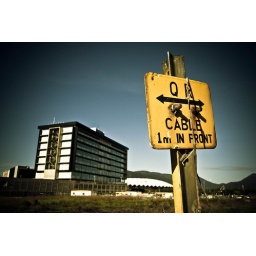
With the Department of Transport building in the background, a Queensland Rail sign completes a government advertisement.